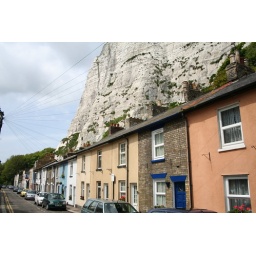
Paint box houses in the white cliff